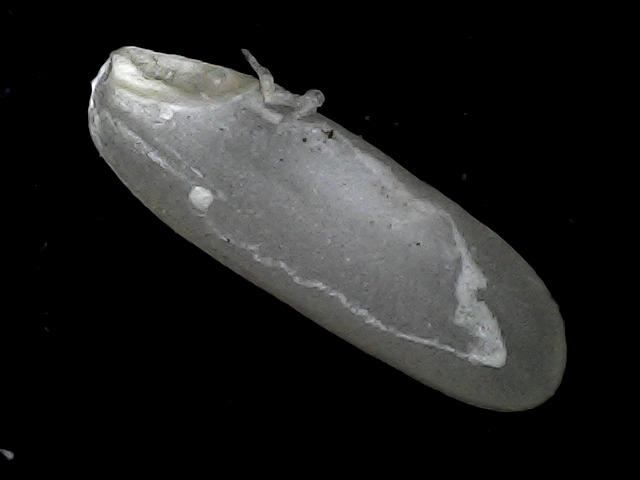
Rice variety: BD85